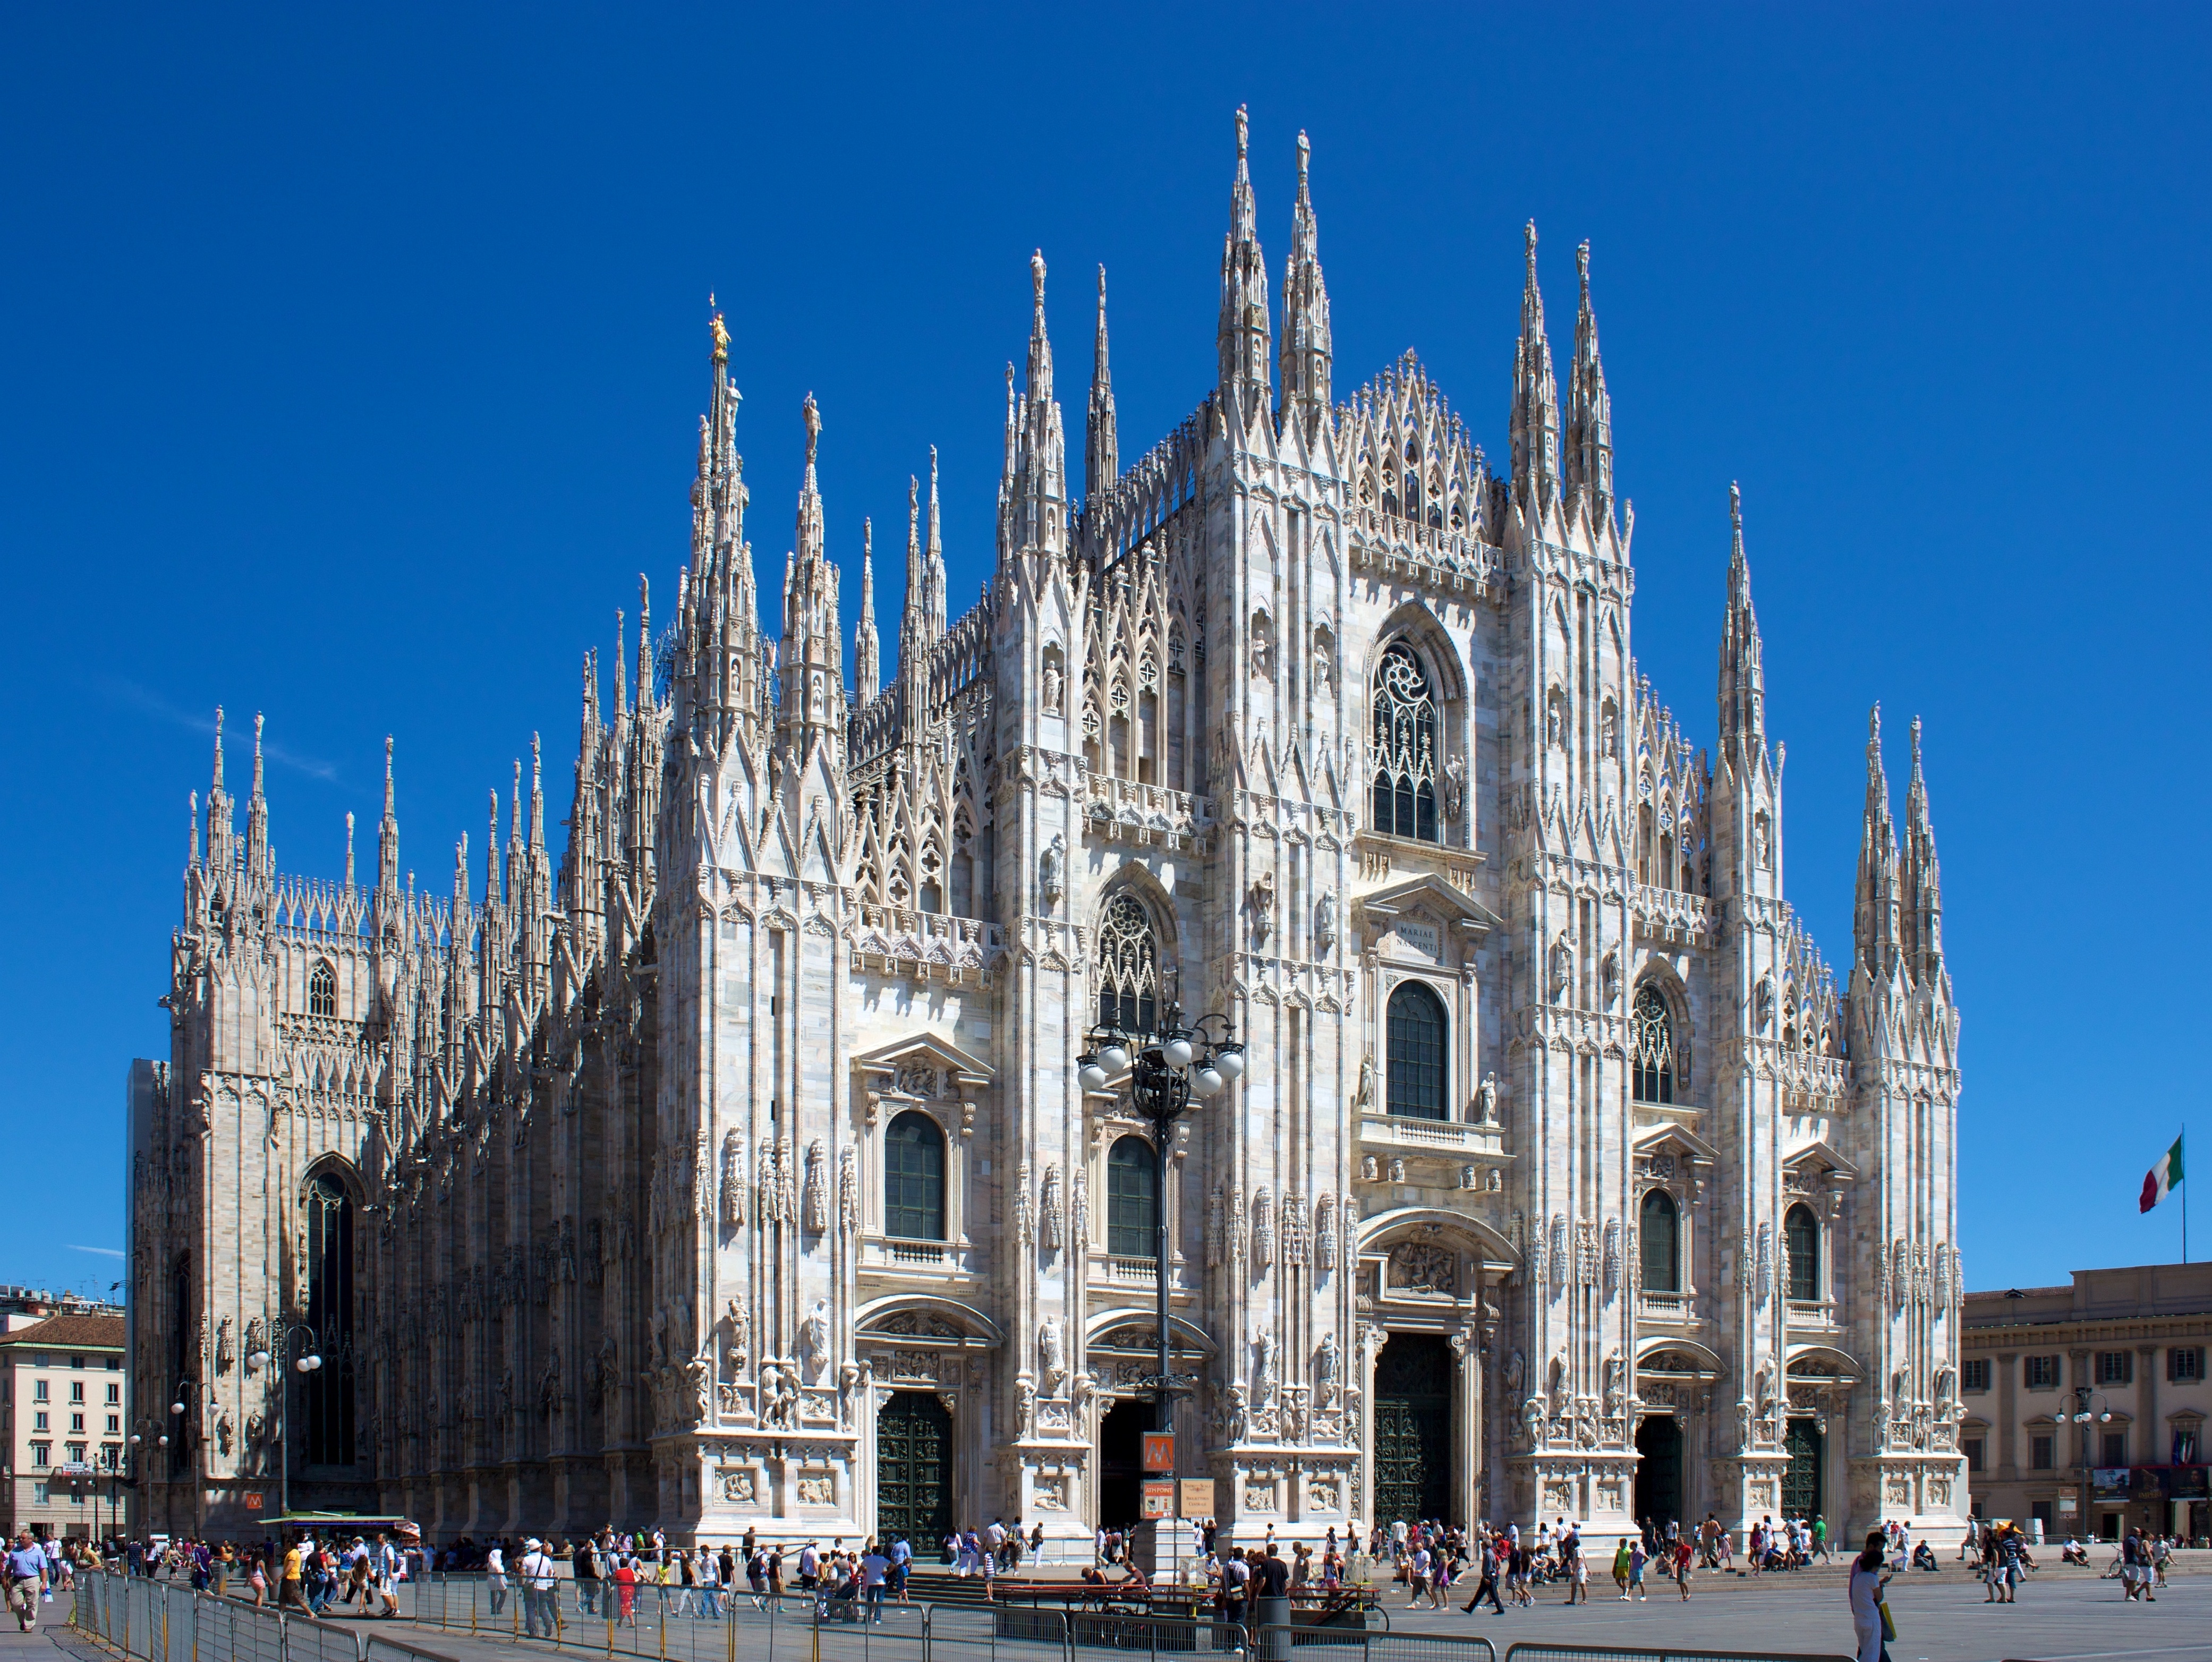
building, plaza, landmark, facade, church, cathedral, place of worship, spire, basilica, duomo, milan, italian, gothic architecture, tours, historic site